Arizona Cardinals

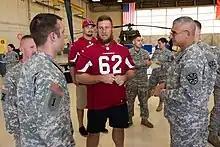
Cardinals' guard Ted Larsen visits servicemen at Papago Military Reservation

The Cardinal head on the helmet also appeared on the sleeve of the white jersey from 1982 to 1995. In 1996, the state flag of Arizona was moved higher on the sleeve after the Cardinal head was eliminated as sleeves on football jerseys became shorter, and black was removed as an accent color, instead replaced with a blue to match the predominant color of the state flag. In 2002, the Cardinals began to wear all-red and all-white combinations, and continued to do so through 2004, before the team's makeover.